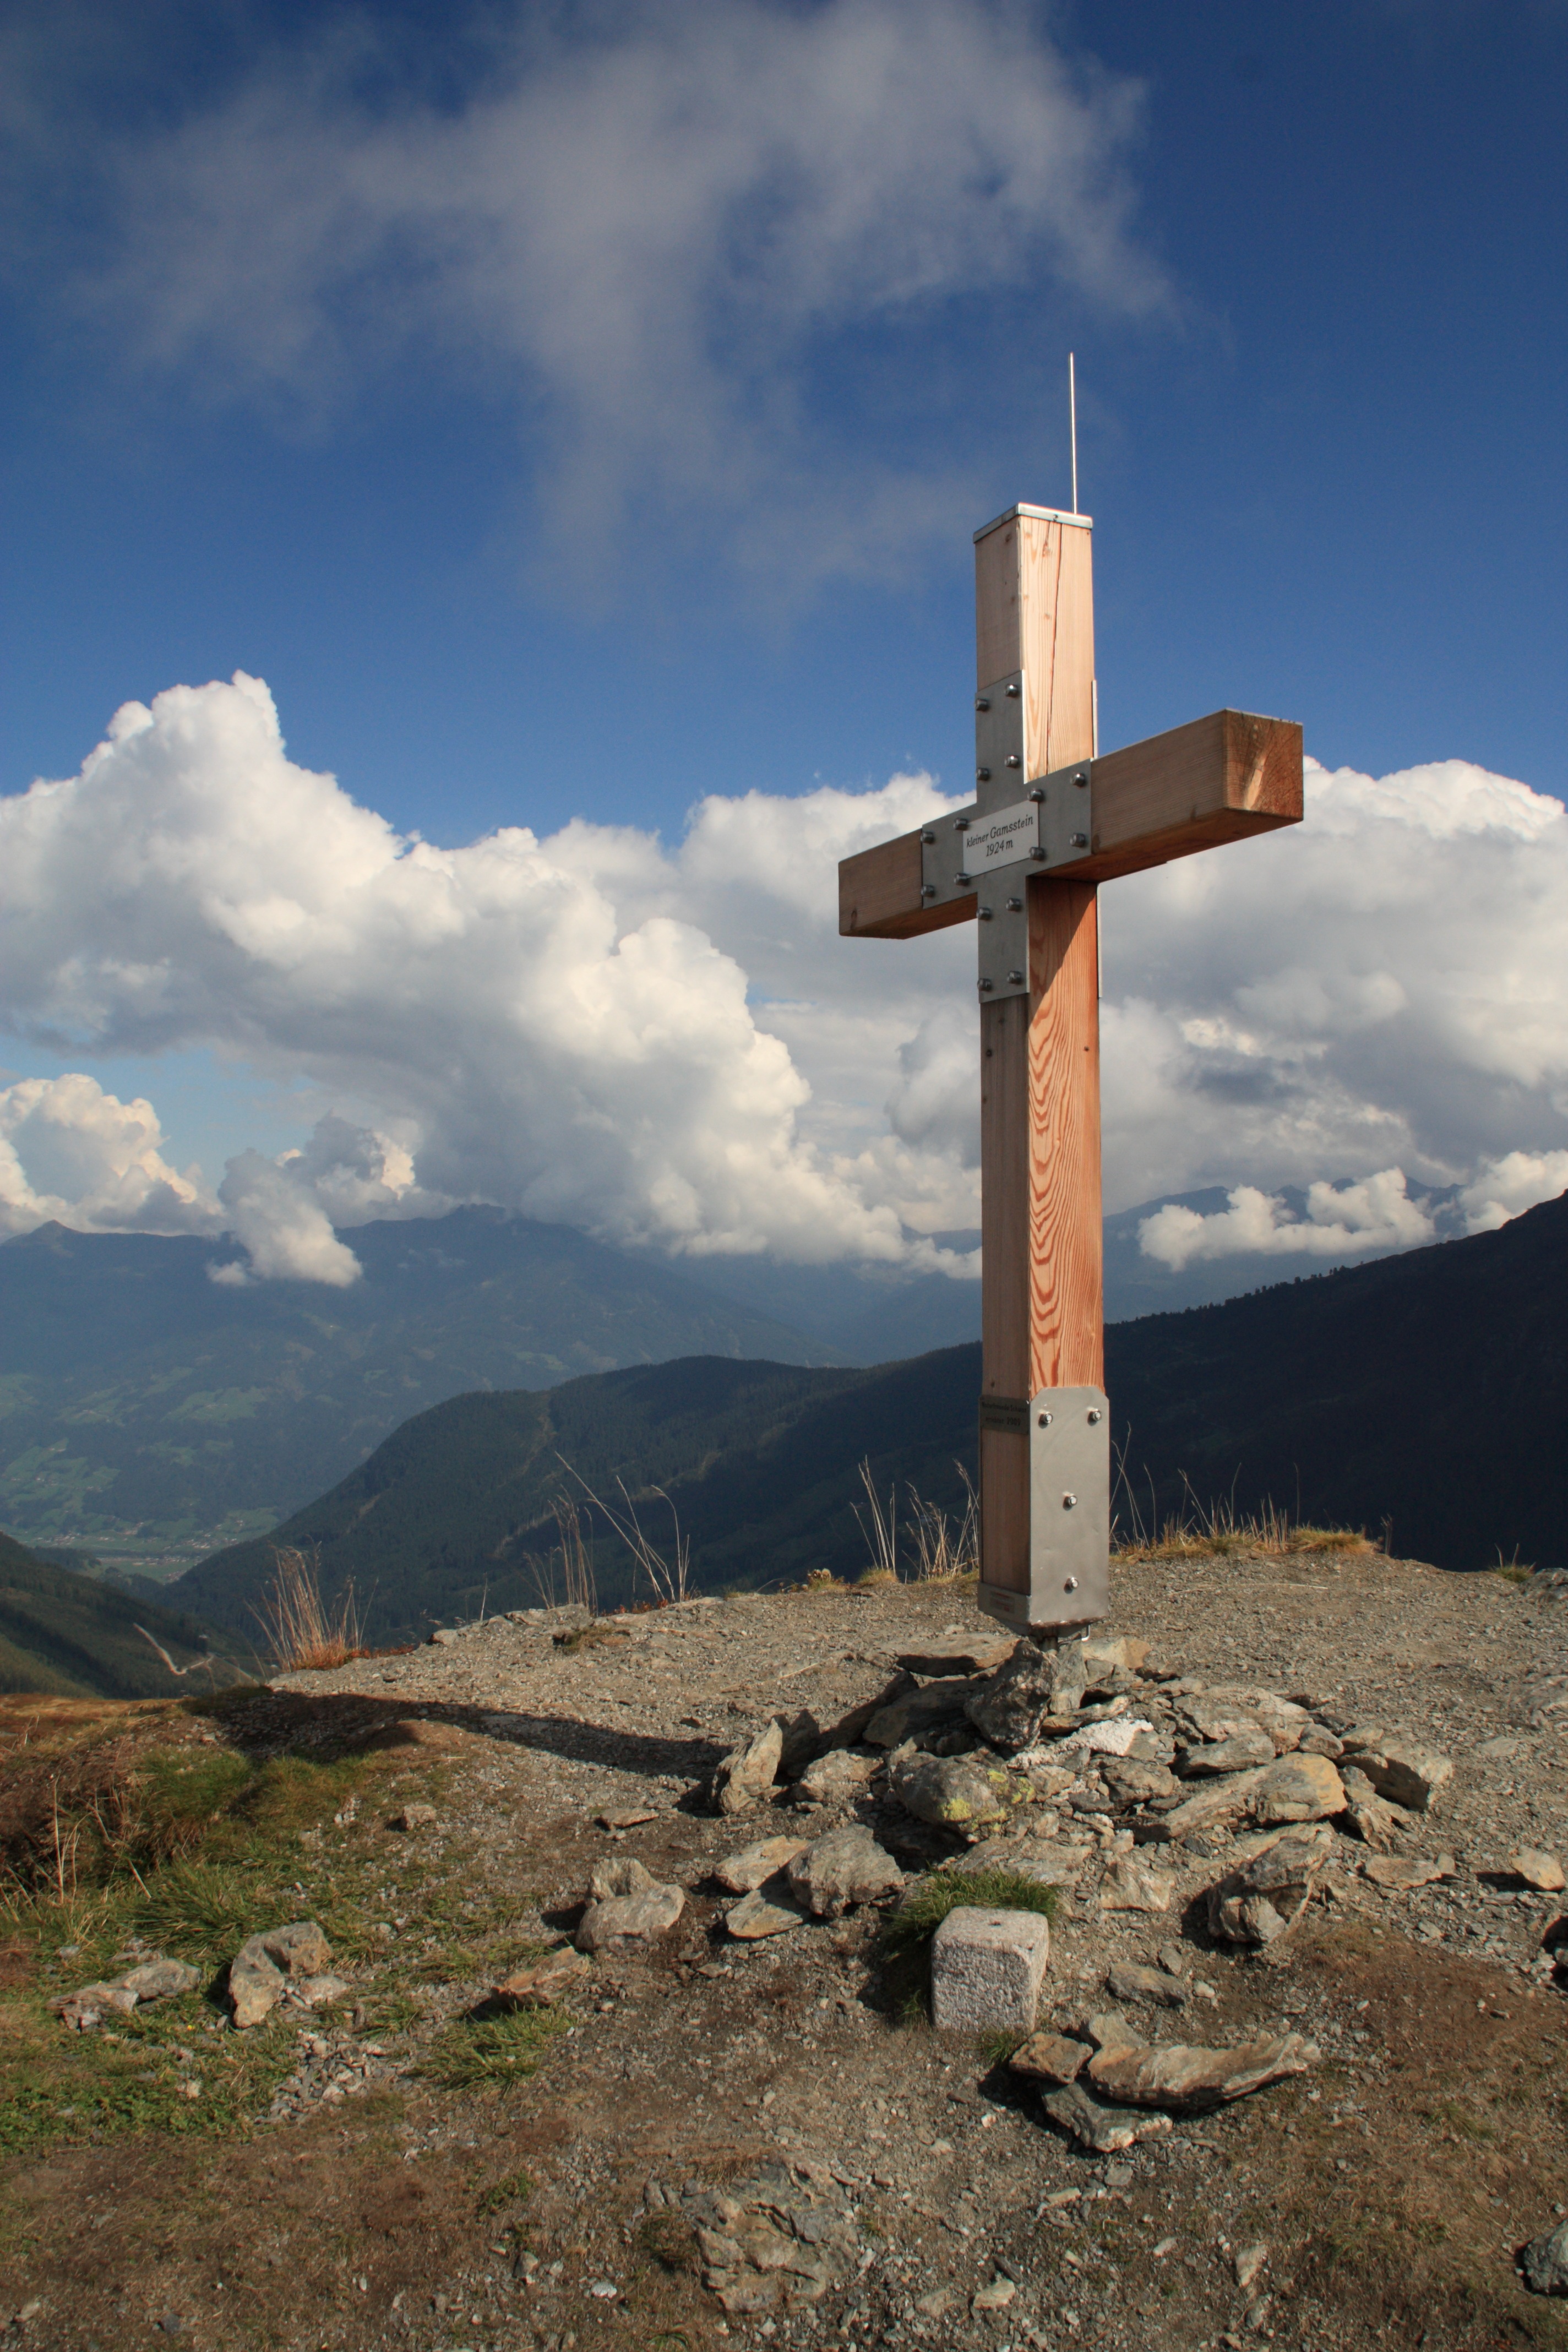
landscape, sea, mountain, cloud, sky, hill, view, wind, mountain range, alpine, cross, summit, austria, mountaineering, sunny, mountains, viewpoint, tyrol, rural area, distant view, summit cross, mountainous landforms